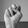
ASL letter: N